2006 Wales Rally GB

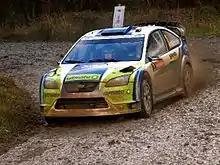
Marcus Grönholm during one of the Crychan Forest stages.

The 2006 Wales Rally GB was the final round of the 2006 World Rally Championship season. It took place between December 1–3, 2006.